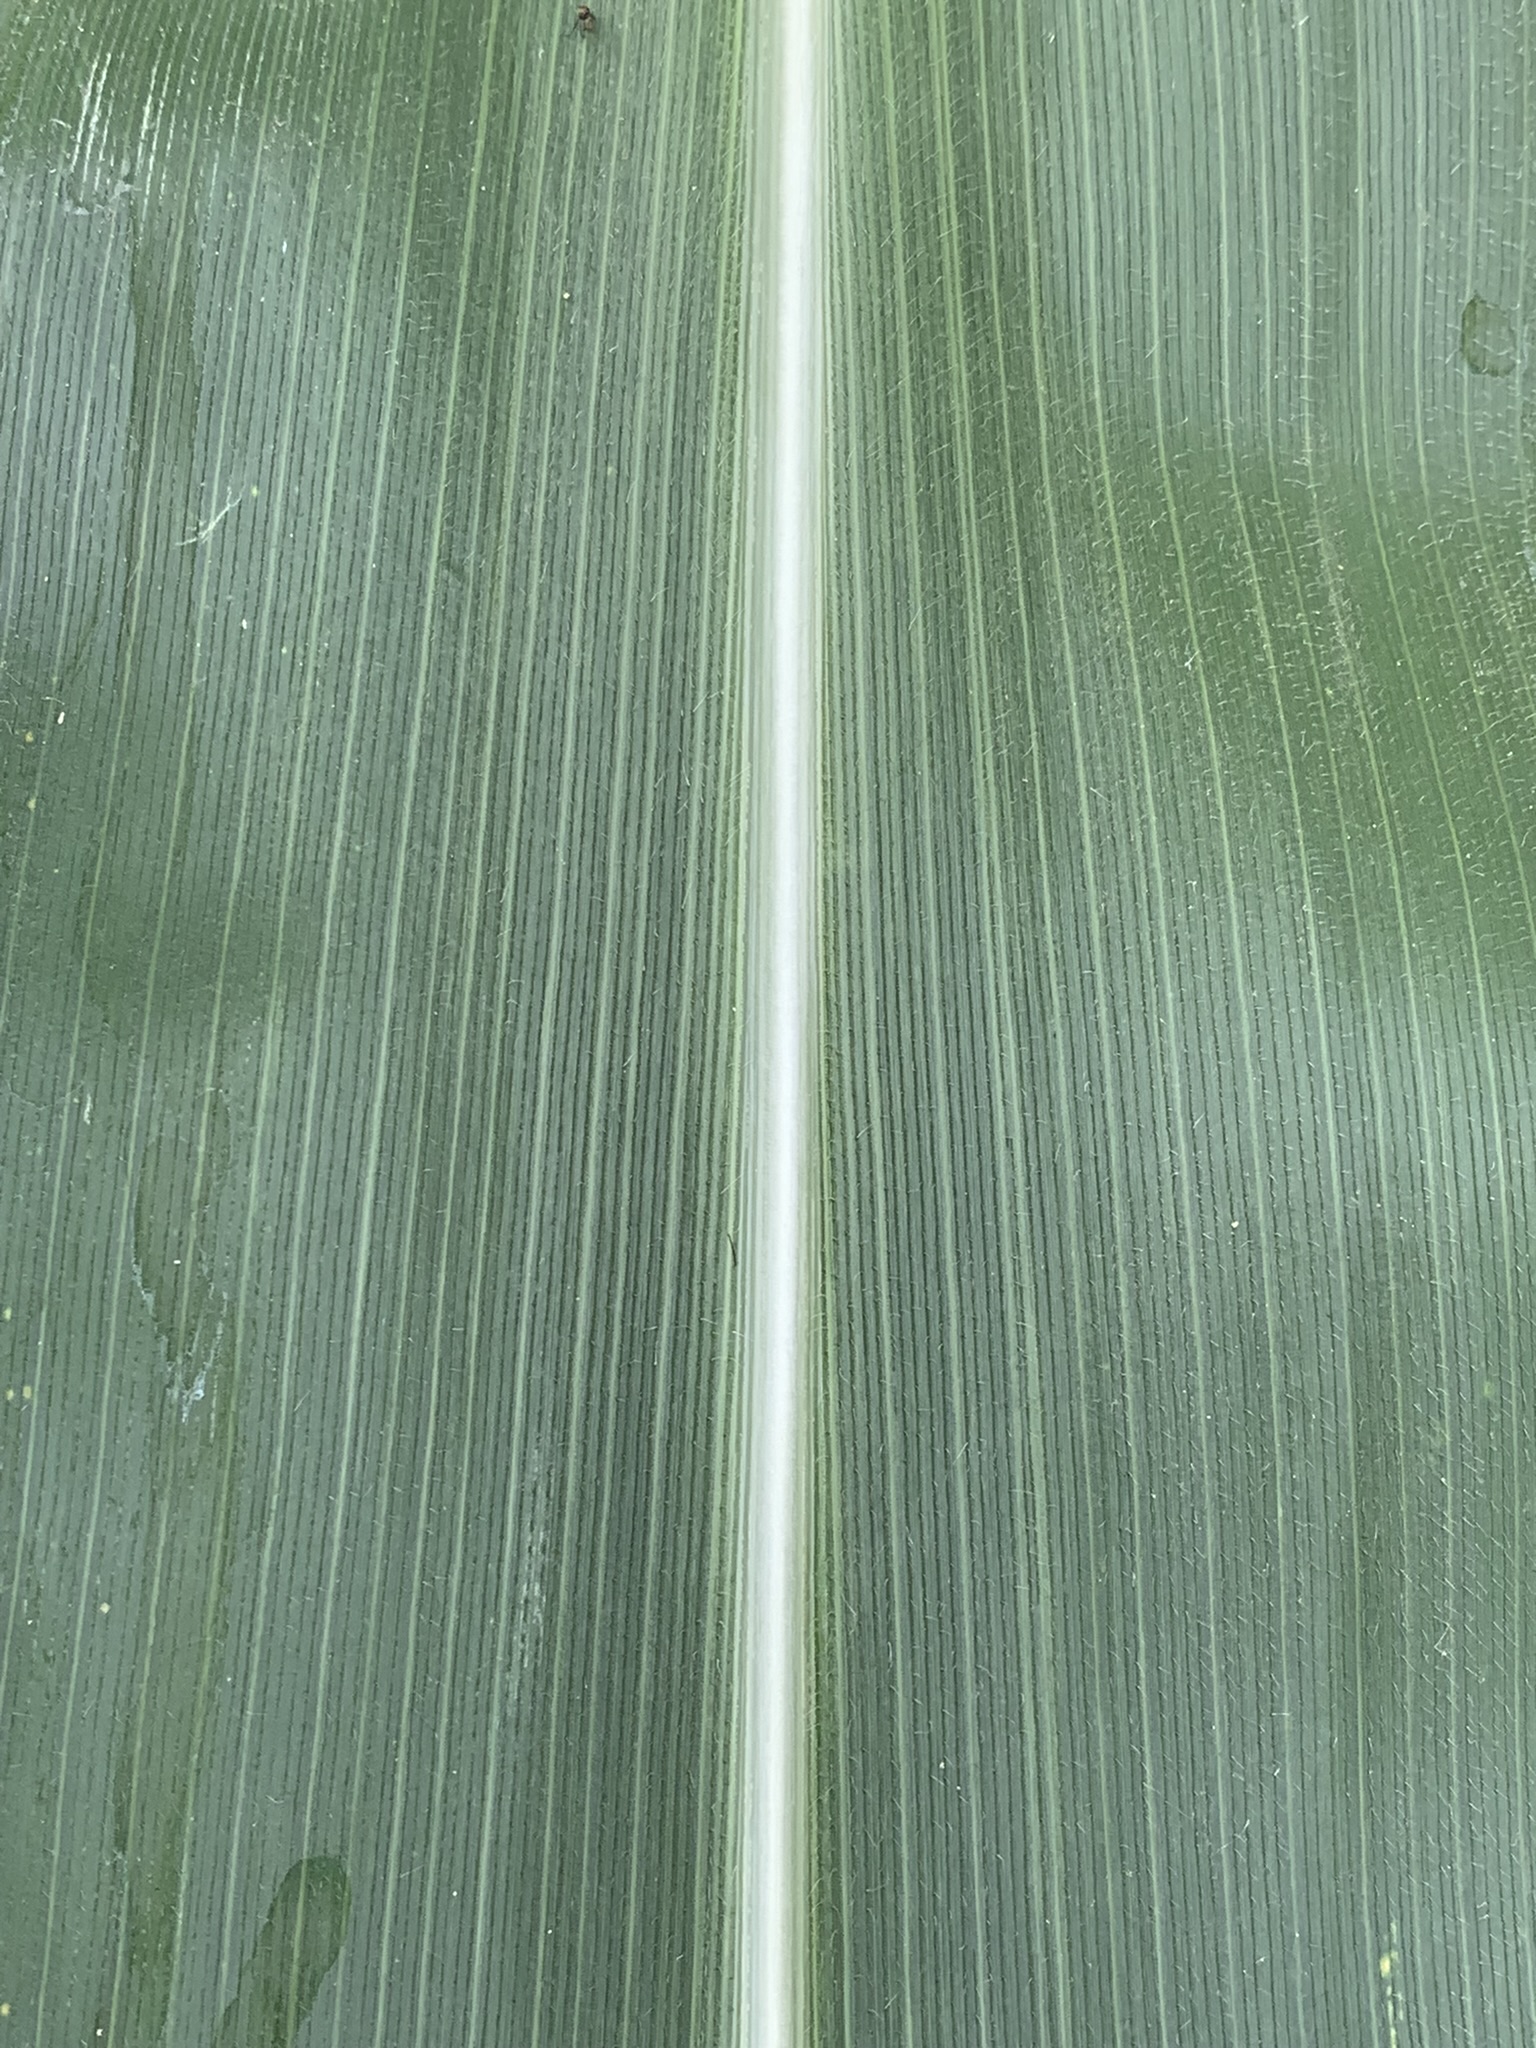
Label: Healthy